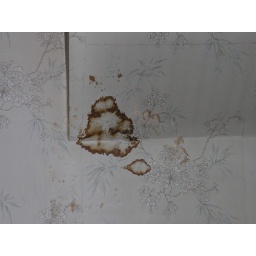
water damage in front right bedroom